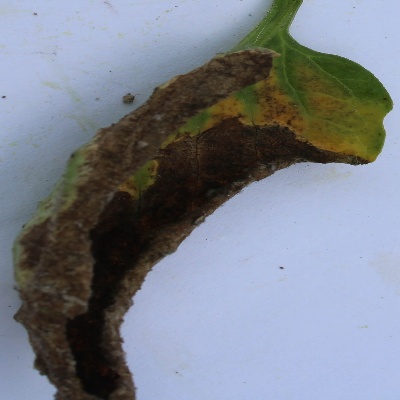
Crop: Tomato
Condition: leaf blight